Armenian Communist Party

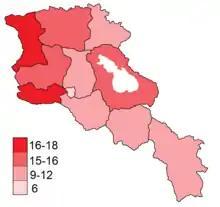
The share of votes of the Armenian Communist Party in the 1999 parliamentary elections by provinces of Armenia.

The party remained a significant political force in the 1990s under its charismatic leader Sergey Badalyan, who died in 1999. The party's 1994 May Day rally attracted some 10,000 to 60,000 supporters.